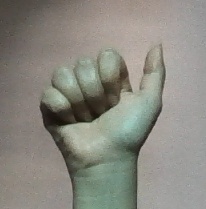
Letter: dhad